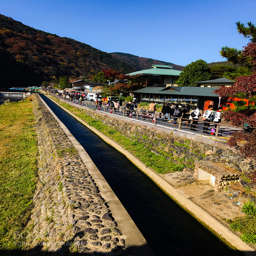
all roads lead to the boats